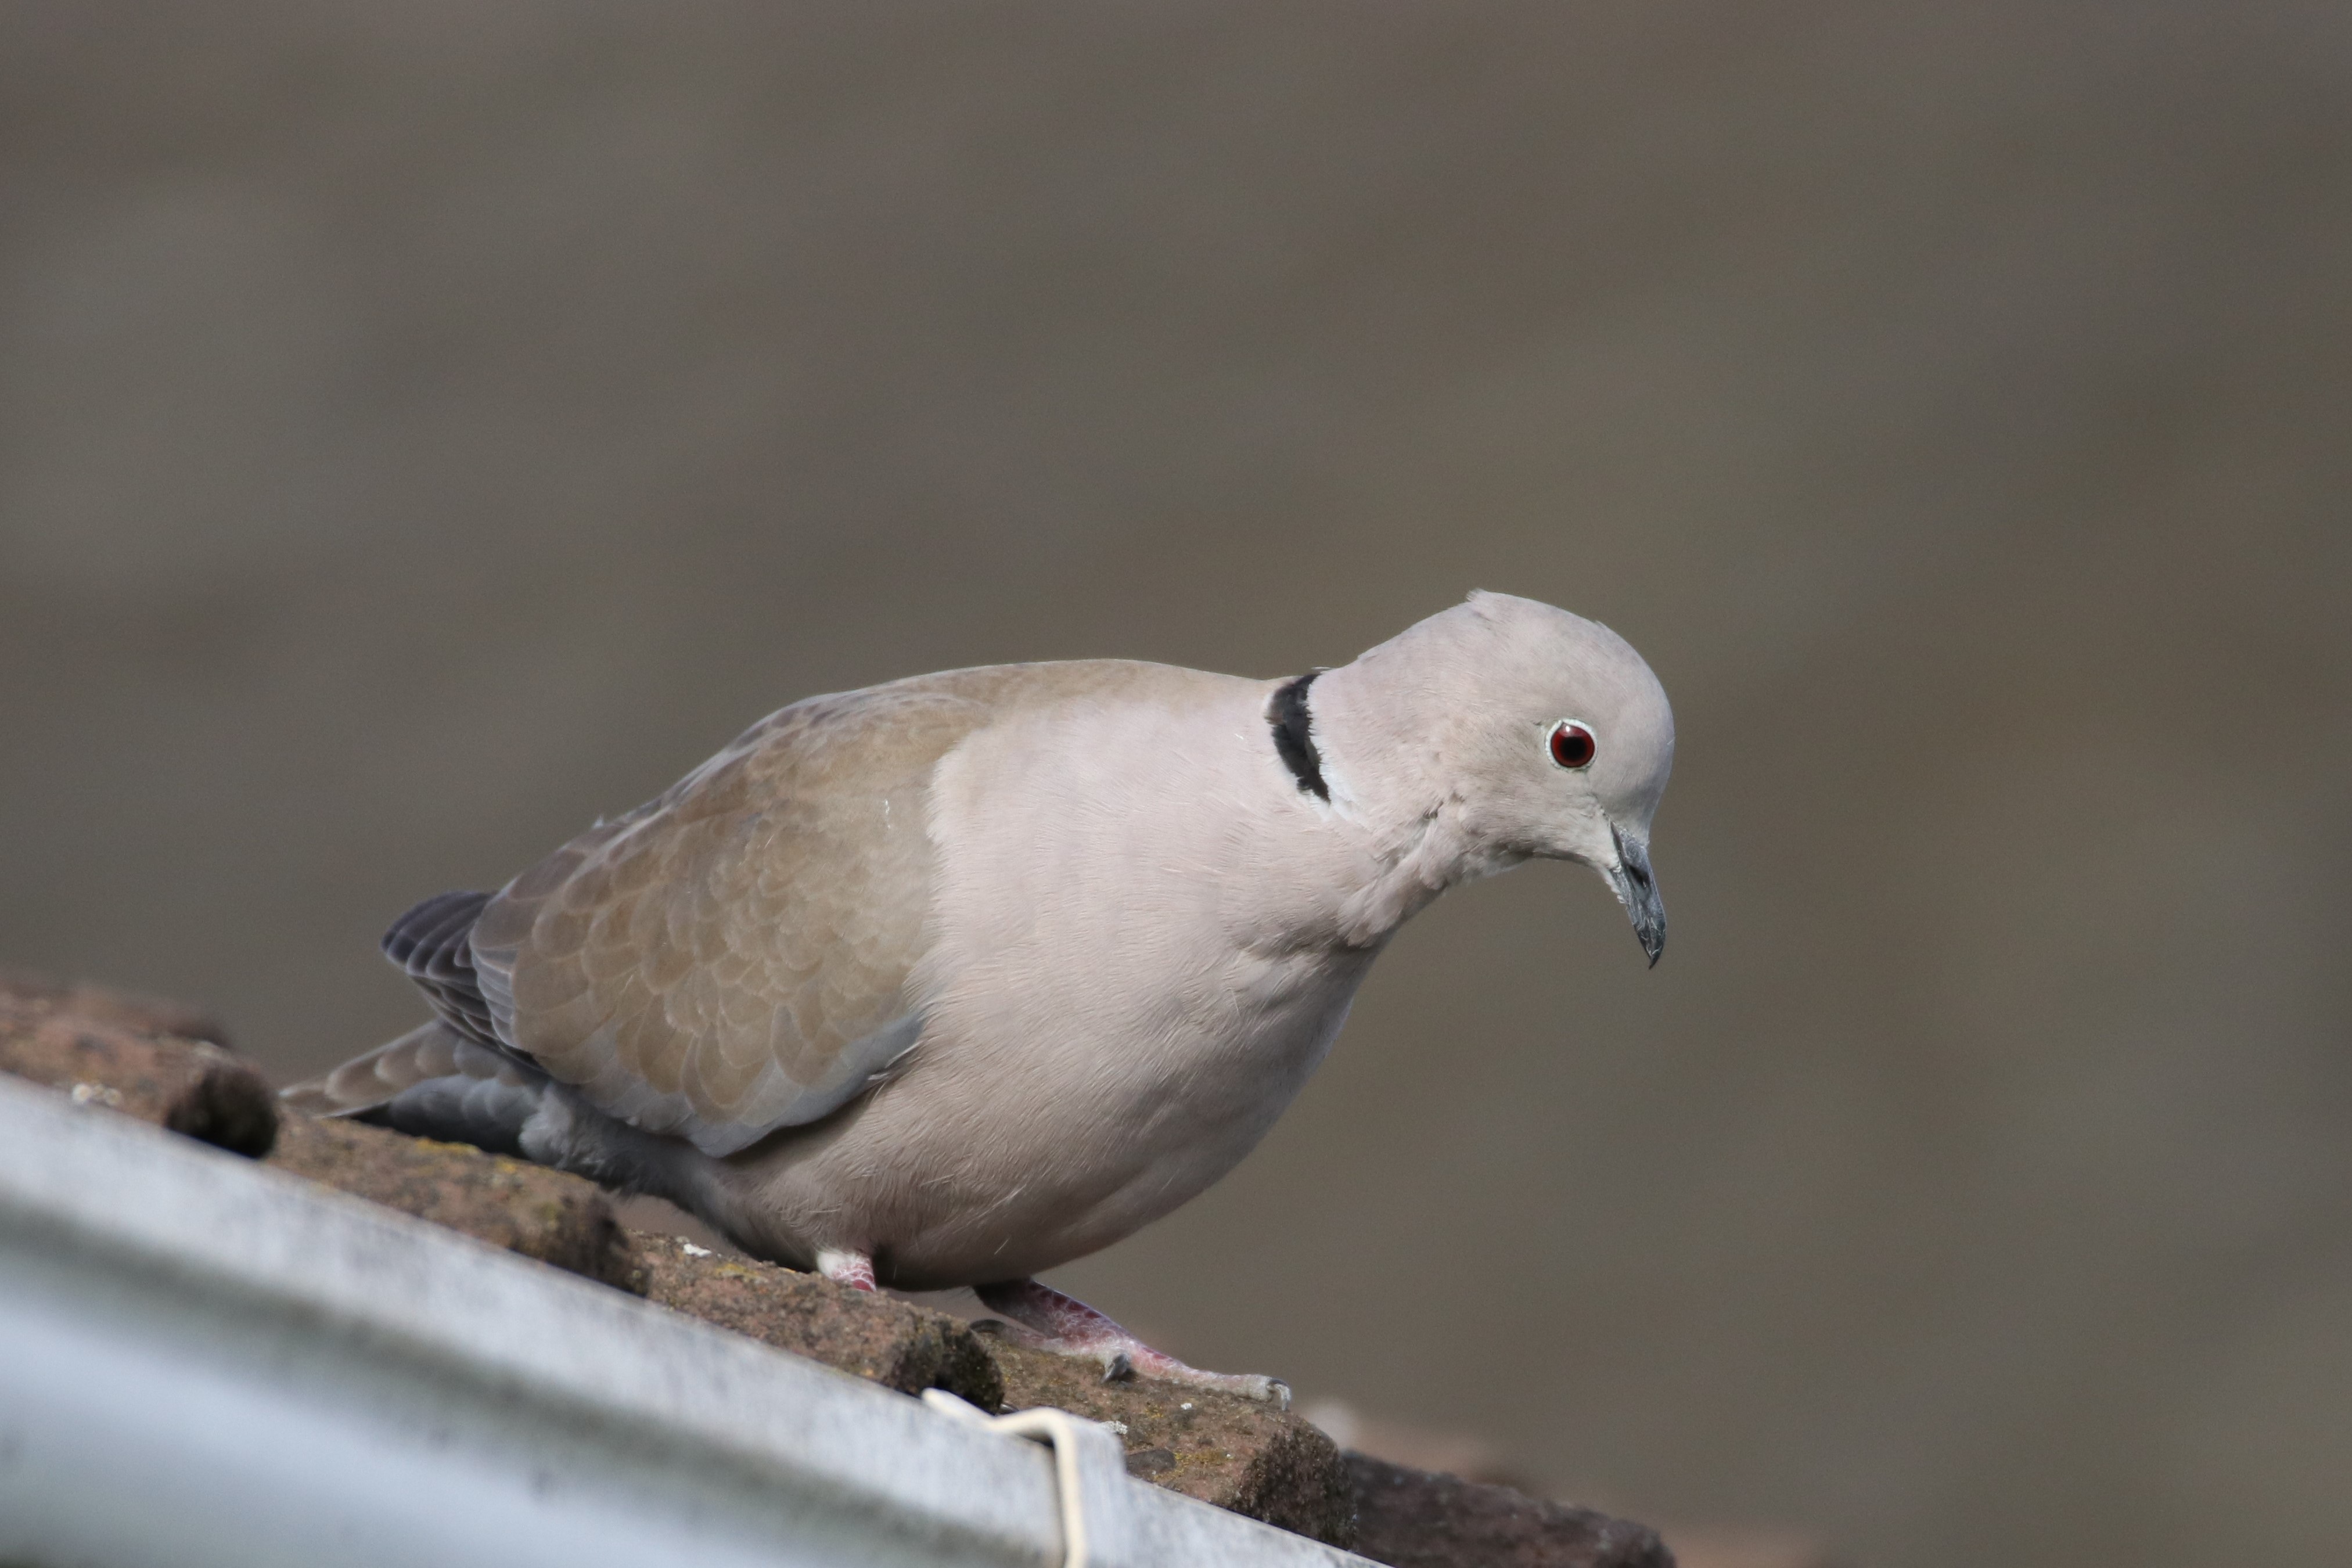
nature, bird, wing, wildlife, beak, flight, peace, feather, fauna, close up, pigeon, dove, vertebrate, finch, perching bird, emberizidae, pigeons and doves, stock dove